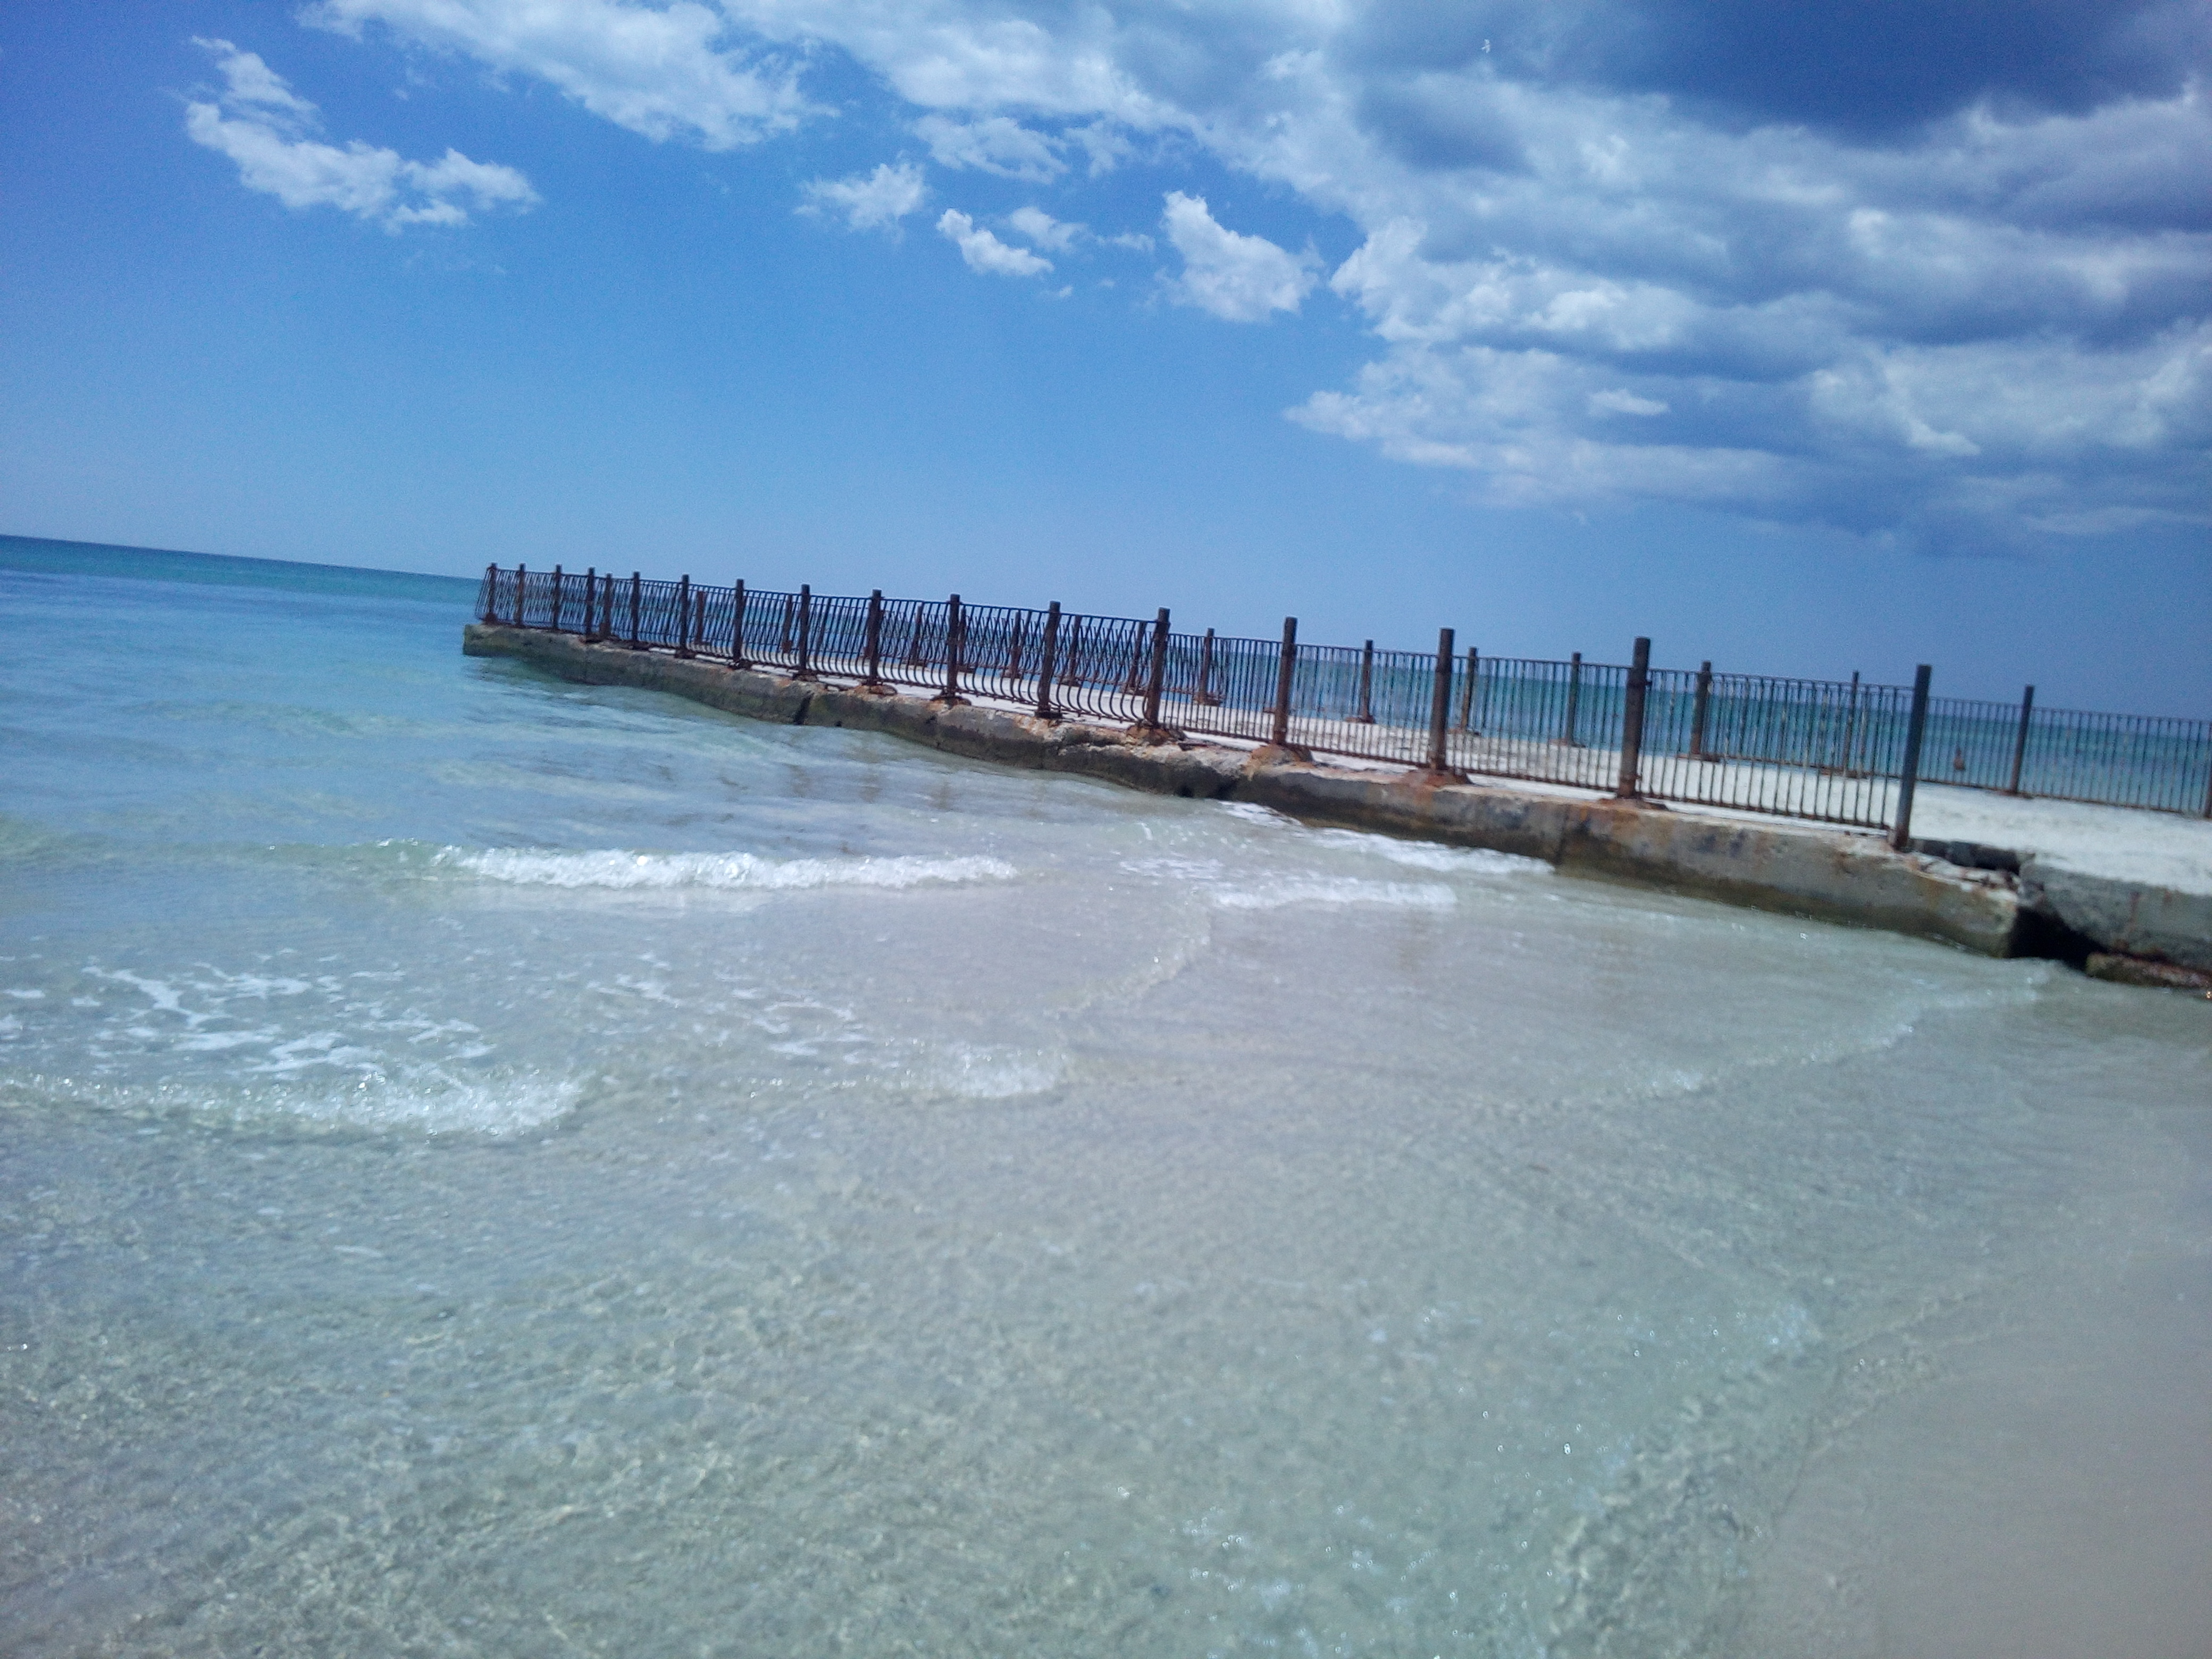
breakwater, see, beach, sky, blue, sea, coastal and oceanic landforms, pier, shore, ocean, coast, fixed link, horizon, water resources, cloud, wind wave, bay, calm